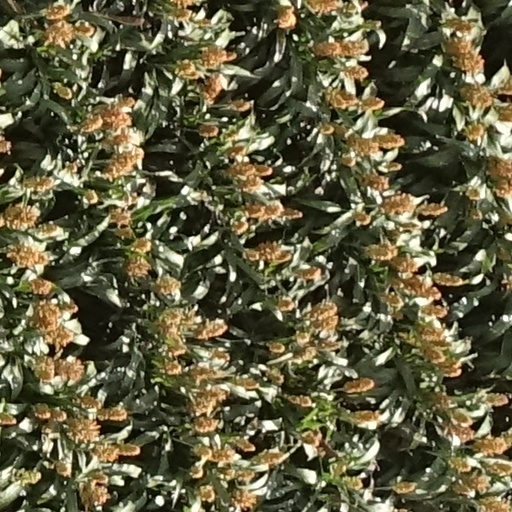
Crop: sorghum